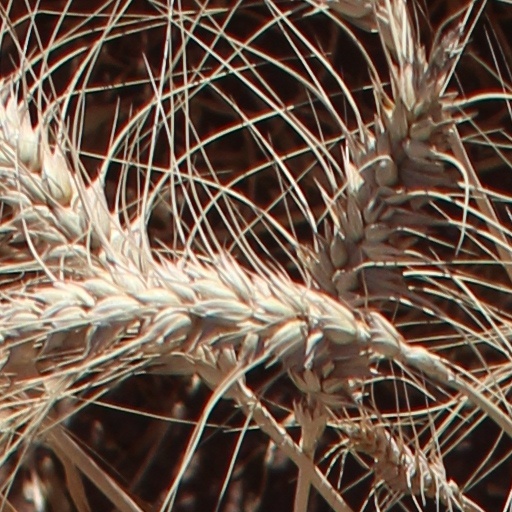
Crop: wheat